Antonio Lasciac

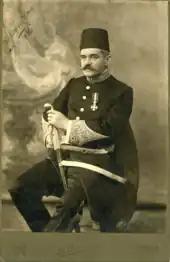
Portrait photograph of Antonio Lasciac around 1906–1908

Antonio Lasciac (Italian) or Anton Laščak (Slovene) (21 September 1856 – 26 December 1946) was an Italian architect, engineer, poet and musician of Slovene descent, who designed the Khedive's Palace in Istanbul and the Tahra Palace in Cairo.